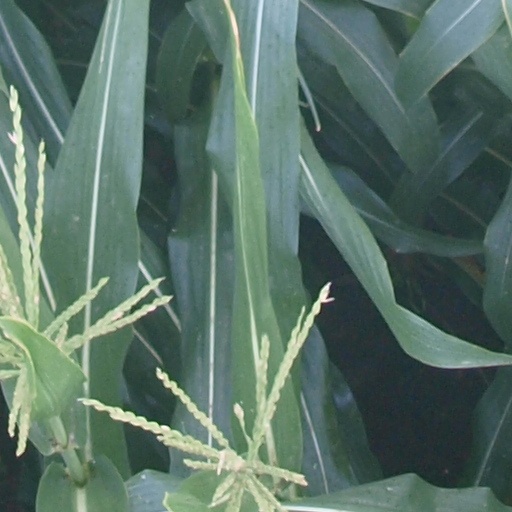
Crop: maize; corn